Huang Zunxian

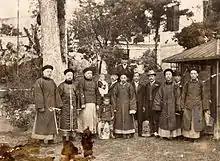
Huang (pictured in direct middle of front row) with family members, circa 1900

Huang had thoughts regarding race. As a teenager he expressed that every person "is made from yellow clay". Decades later he asked, "Why is the yellow race not the only race in the world?" Huang enjoyed composing poetry. He was also patriotic towards China, and once described it as a gold-paved nation. He was well-liked as a poet and his poetical works received positive criticism, with one source citing him as "the most distinguished poet among the late nineteenth-century reformers". His influences in poetry included Wei Yuan, Gong Zizhen, and Jin He. His grandmother was Lady Li, whose death when Huang was still a child supposedly put him in "deep sorrow", as evidenced in a poem pertaining to Li's tomb. Most of Huang's poems relate to world affairs of his time, including foreign ones, such as the presidential elections in the United States. In total, he published more than a hundred poems. After he died, an anthology of his poems, "Poems of the Human Environment", was published and remains popular in China. A proponent of the late Qing Poetic Revolution, select poems of his include: "The Mountain Song", "The Cherry Blossom Festival", "The Fog of London", "Songs of the Taiping Rebels", "On The Road to Wuqing", and "Expelling the Visitor". In his lifetime, he also showed an interest in opening schools in various countries in Asia. Huang and Liang Qichao were close friends. Huang extensively toured many parts of Asia, his favourite being Malaysia. His nephew, Parkcane C. Hwang, was the founder and manager of the Bank of China in Singapore.